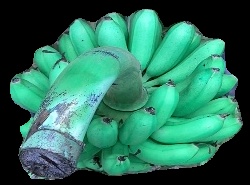
Variety: rasbale
Grade: grade1